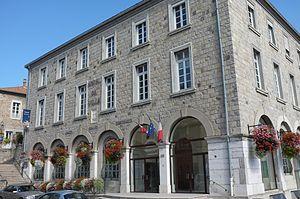
Hôtel de ville de Tournon-sur-Rhône - Ardèche - France
Tournon-sur-Rhône est une commune française située dans le département de l'Ardèche en région Auvergne-Rhône-Alpes, à 20 km au nord de Valence.
Cet article dresse une liste par ordre de mandat des maires de Tournon-sur-Rhône.